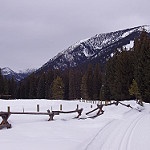
Scene: Outdoor